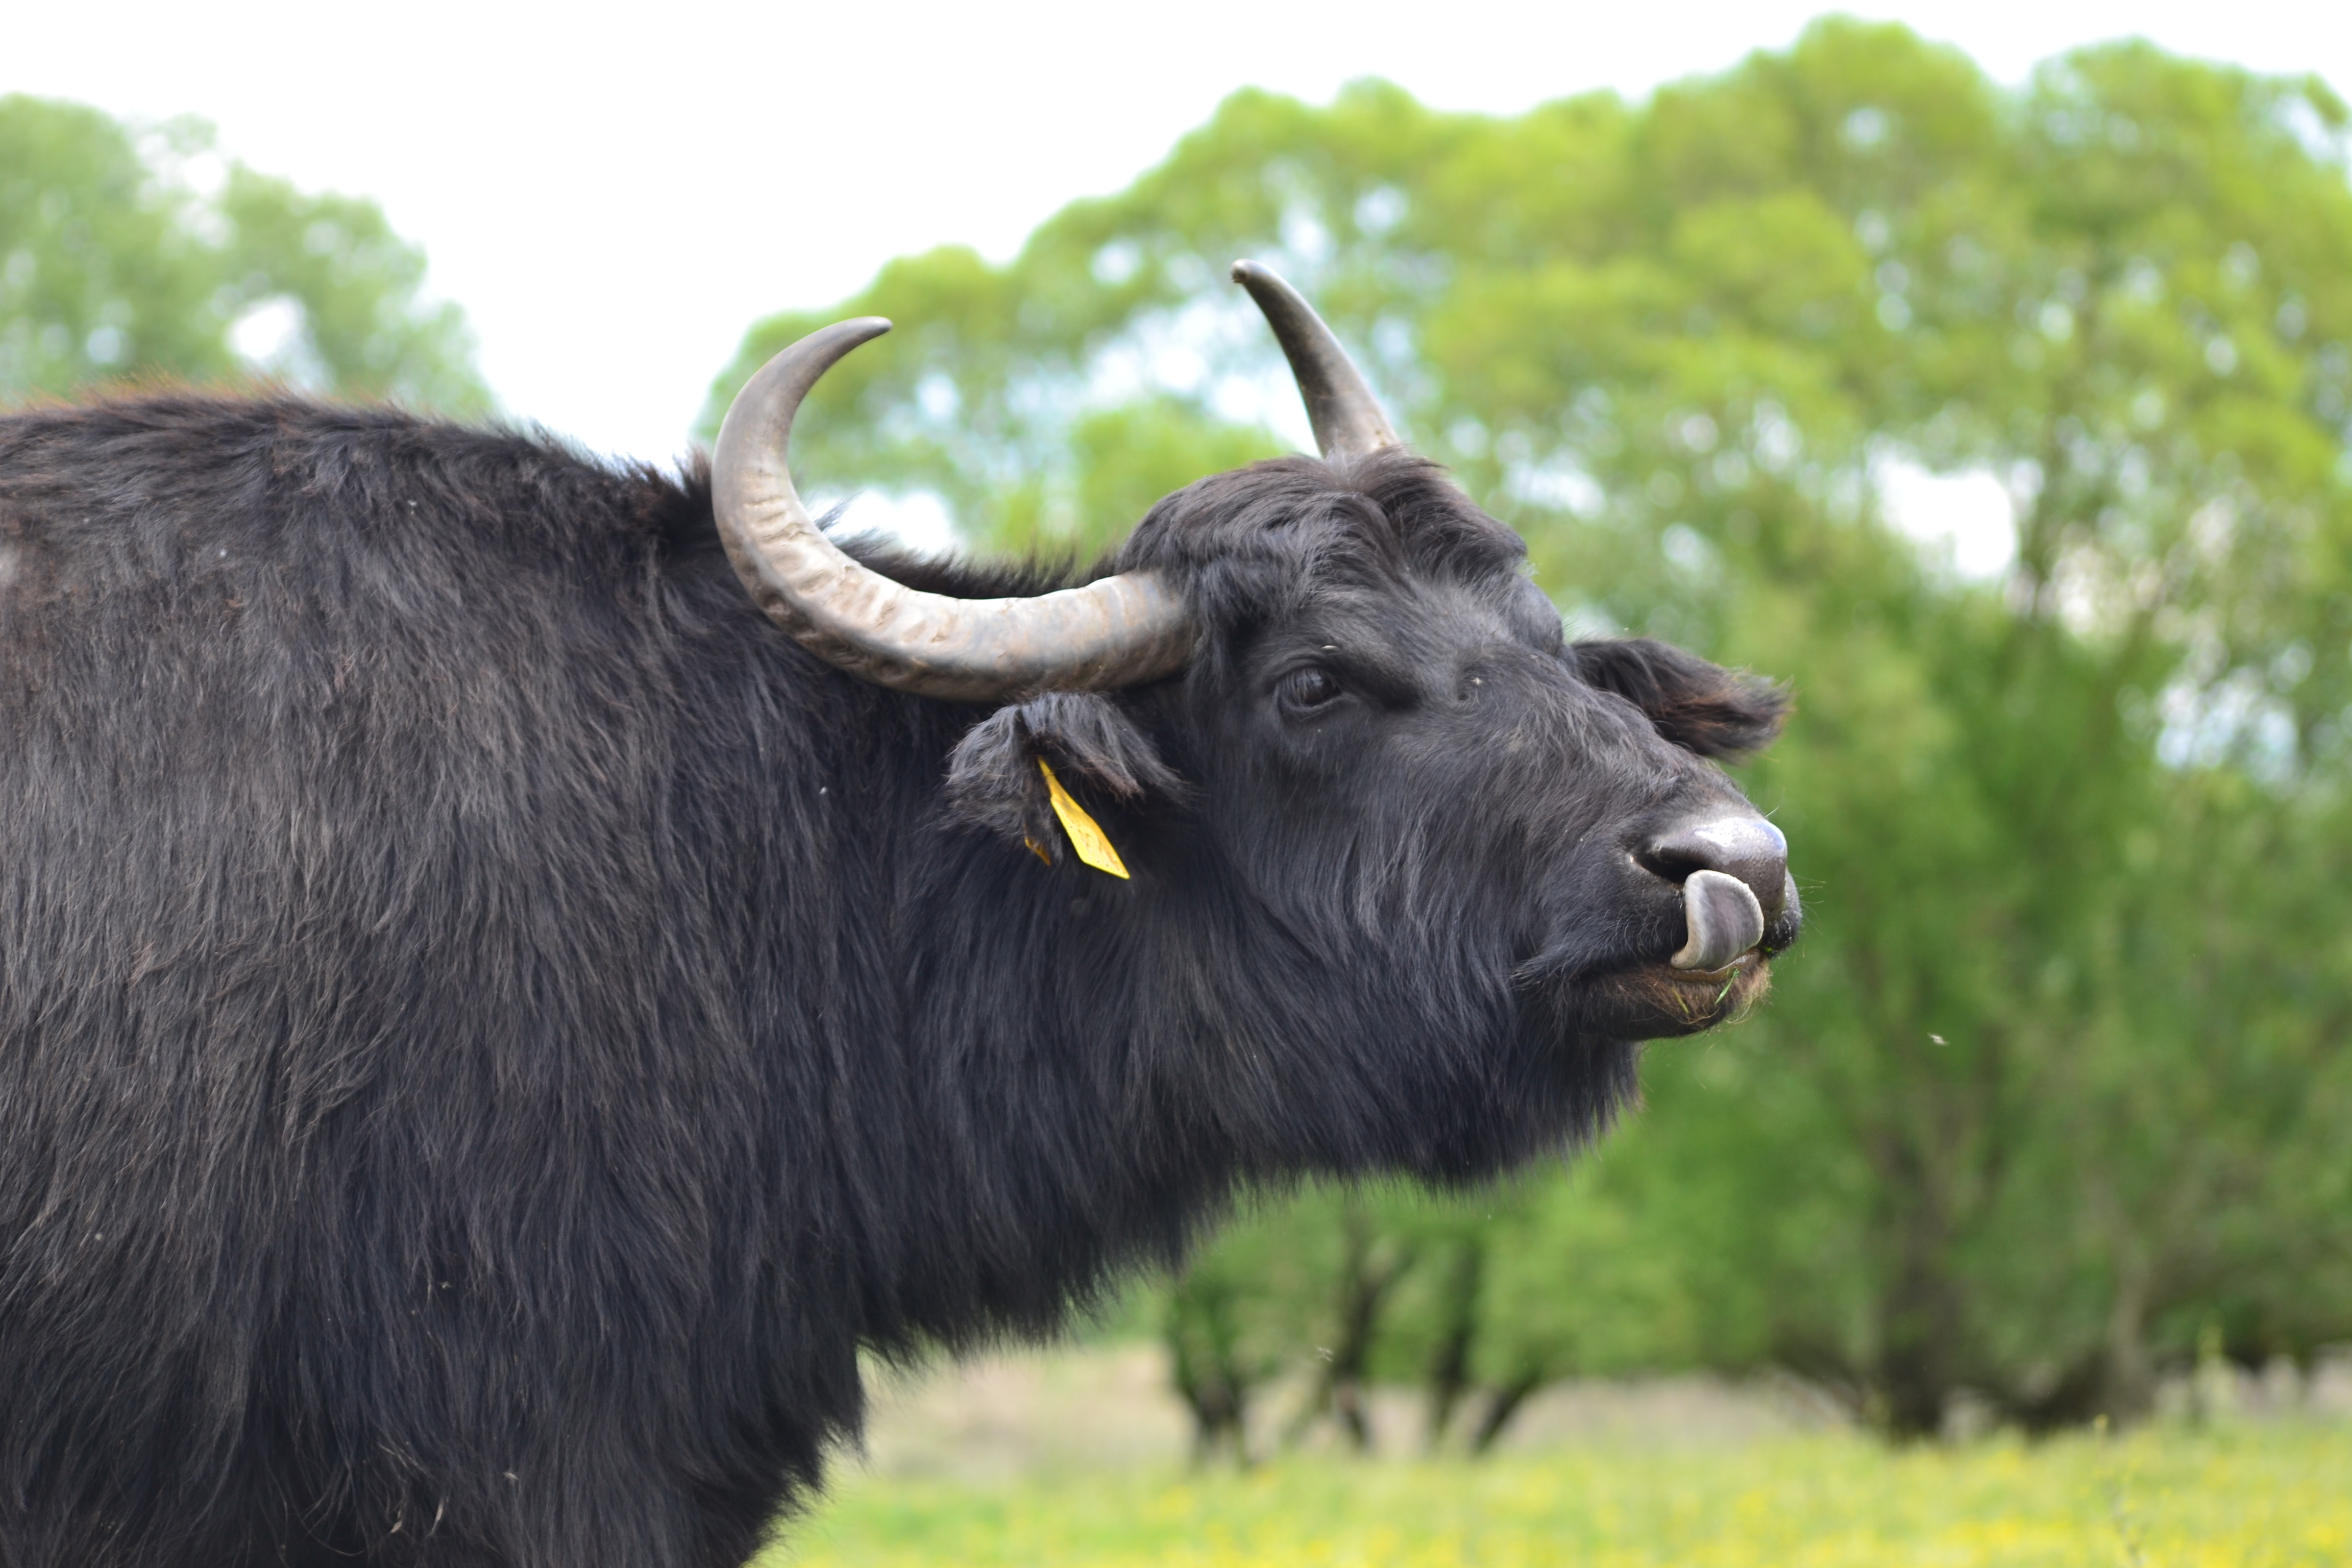
wildlife, horn, pasture, grazing, mammal, fauna, bull, vertebrate, yak, water buffalo, cattle like mammal, cow goat family, muskox